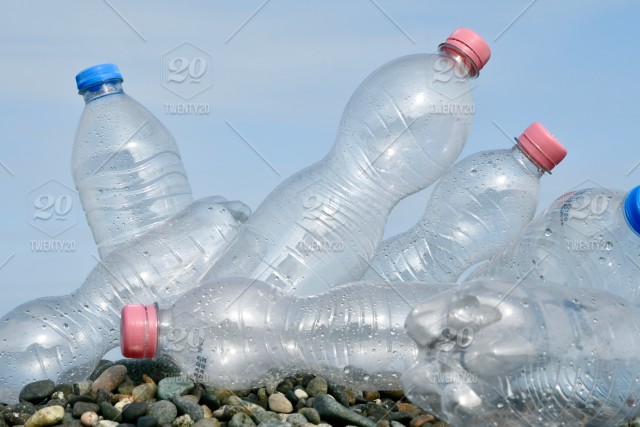
Label: plastic